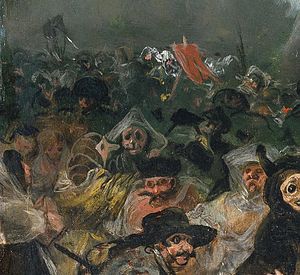
Sardinens begravelse / Beskrivelse
Detalje af